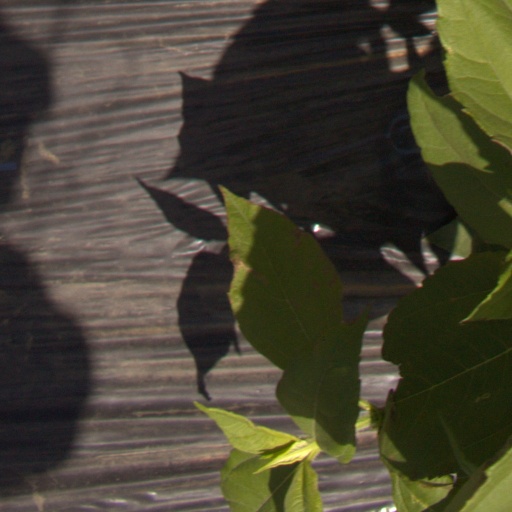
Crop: Jerusalem artichoke